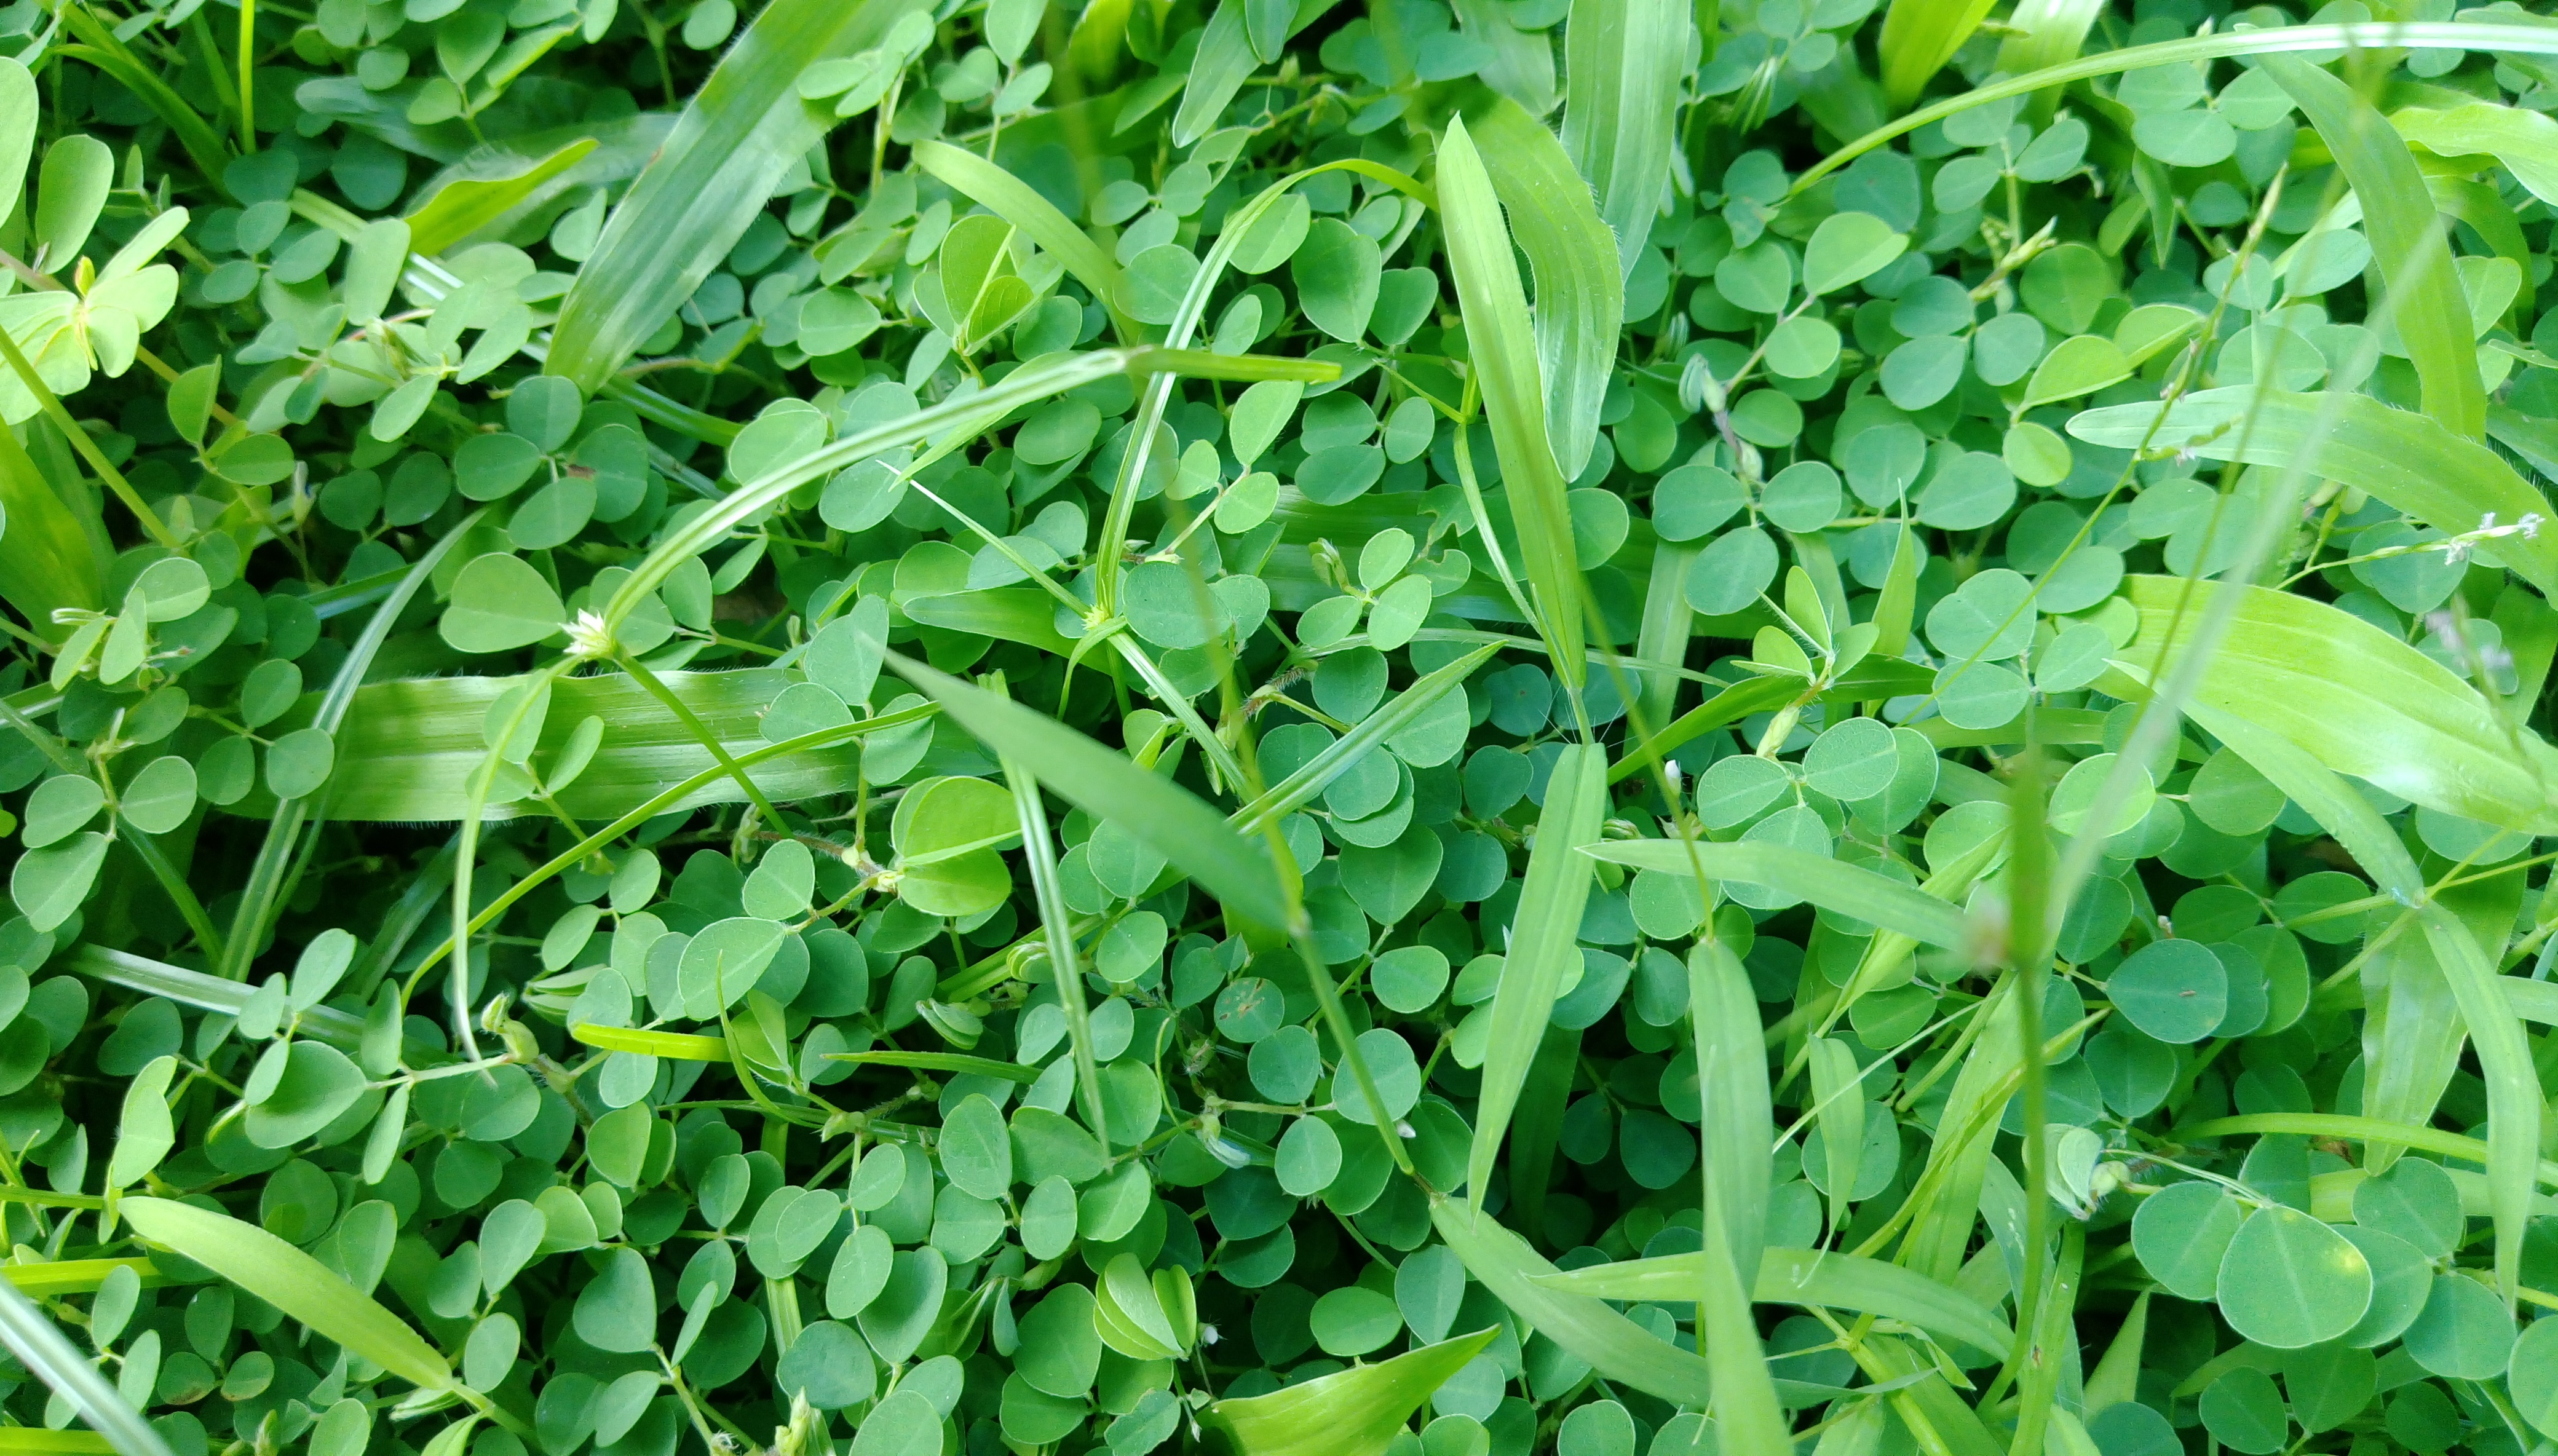
landscape, grass, plant, lawn, leaf, flower, food, green, herb, produce, vegetable, crop, all, flowering plant, annual plant, grass family, land plant